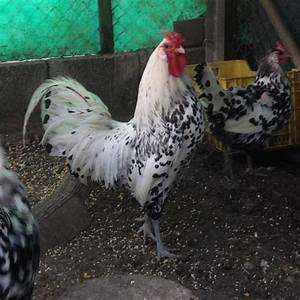
chicken